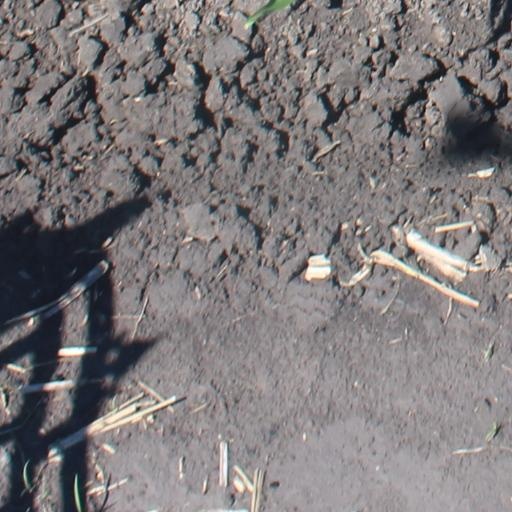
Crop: maize; corn